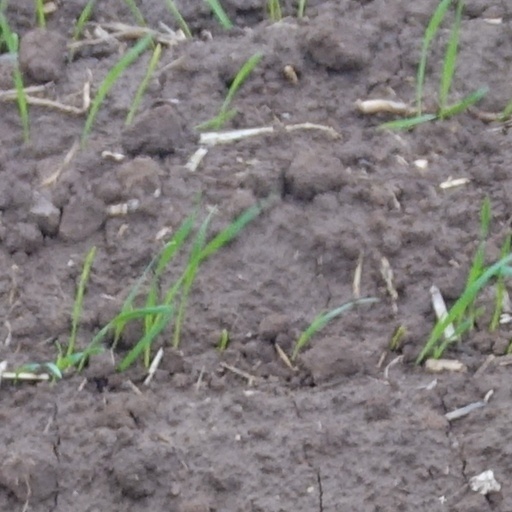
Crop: wheat